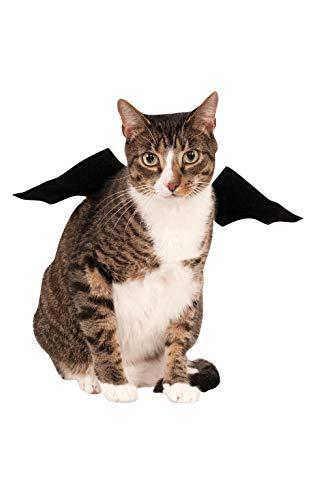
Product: Rubie's Bat Wings Pet Accessory
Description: Stiff reinforced felt with elastic leg holes and velcro closures for adjustment.
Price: $4.53